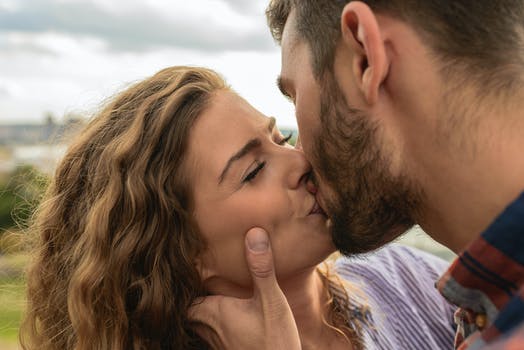
Label: No Watermark